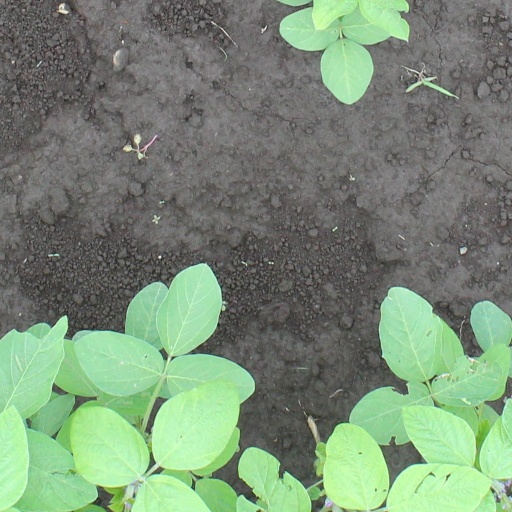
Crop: soybean